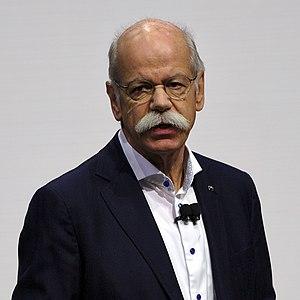
Dieter Zetsche est un homme d'affaires allemand, ancien Président de Daimler, ingénieur de formation, né le 5 mai 1953 à Istanbul, Turquie.